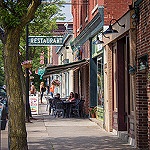
Scene: Outdoor